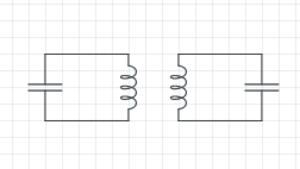
En physique, on dit que deux objets sont couplés lorsqu'ils interagissent l'un avec l'autre. En mécanique newtonienne, le couplage est une interaction entre deux systèmes oscillants, tels que des pendules reliés par une chaine. Ces interactions affectent le comportement oscillatoire des deux objets. En physique des particules, deux particules sont couplées si elles exercent l'une sur l'autre l'une des quatre forces fondamentales.